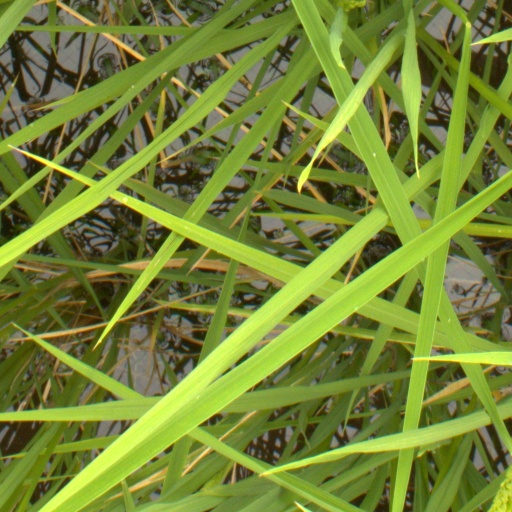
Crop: rice